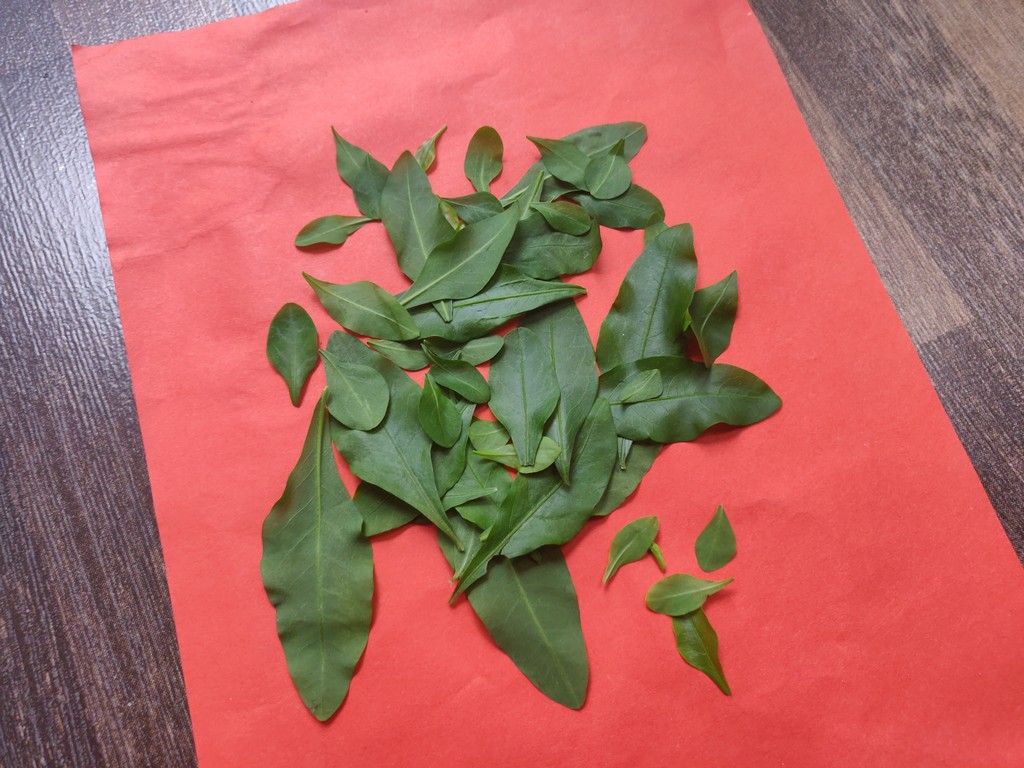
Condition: Healthy
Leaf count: multiple
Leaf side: unknown